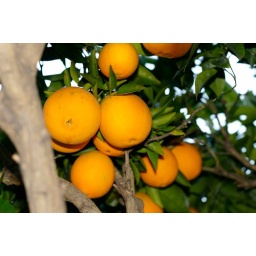
Pictures of lemons and oranges from the trees in our back yard